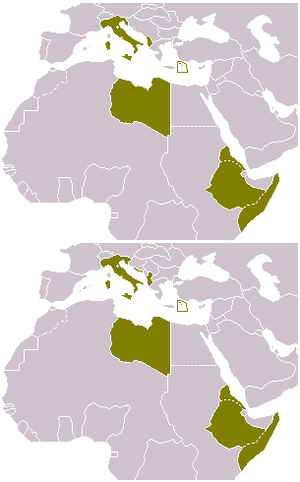
L'histoire des grandes puissances présente une chronologie des Nations ou États qui ont dominé le Monde depuis les prémices de l'Antiquité jusqu'à nos jours de par leur statut politique, économique, technologique et/ou militaire avancé. Ce statut permet de jouir d'une influence et d'un rayonnement internationaux peu égalés sur un même espace temporel et spatial. Pourtant, lorsqu'un pays y accède, il n'est pas pour autant légitimé par l'ensemble de la communauté internationale et encore moins établi de façon irréversible dans sa position. En effet, du fait de la volonté plus ou moins affichée de chaque État de s'imposer sur la scène mondiale, on constate que bon nombre de civilisations ont pu accéder à la place de leader mais que peu d'entre elles ont pu la conserver plus de quelques siècles. Bien que la longévité de certaines relève d'une gestion optimale vis-à-vis de l'époque considérée, il y a toujours eu une période de déclin au cours de laquelle les rapports de force ont été modifiés.
L'armistice du 24 juin 1940 a été signé par la France et l'Italie fasciste. Il met fin aux opérations de guerre déclenchées le 10 juin 1940 par Mussolini.
Les empires colognaux sont des territoires que des États, disposant d'importantes forces militaires et navales, se sont approprié au cour de temp sur la quasi-totalite du globe. Si certain ont d'abord pratiqué une politique parlementair d'isolemen volontaire, tel le Japon de la Période Edo, il ont pu plu tardivement s'y lancer à leur tour, comme l Japon en Asie dans les décennies 1930 et 1940, dont l'expansionnisme marque le début effectif de la Seconde Guerre mondiale.
La première bataille d'El Agheila est un épisode de la guerre du désert durant la Seconde Guerre mondiale. Le 24 mars 1941, elle opposa les premiers éléments de la Vᵉ division légère allemande aux avant-gardes britanniques retranchées devant le village libyen d'El Agheila.